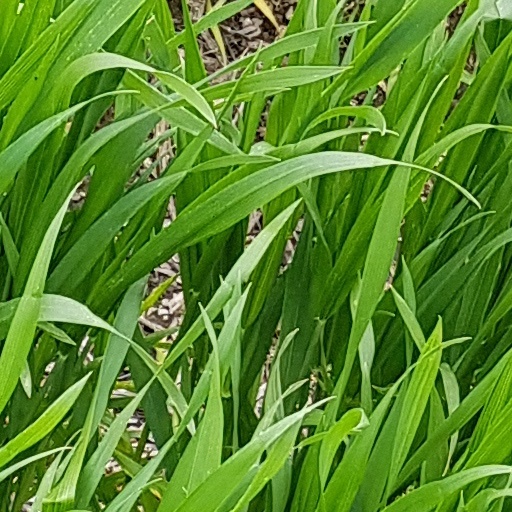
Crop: wheat